Science and technology in Hungary

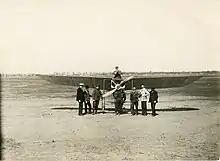
The first Hungarian airplane with Hungarian designed aeroengine. December 9, 1909

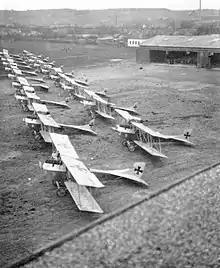
UFAG Brandenburg C.I aircraft in Albertfalva (Budapest ) in 1916

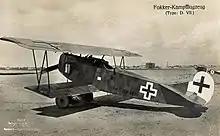
Hungarian produced Fokker fighter plane

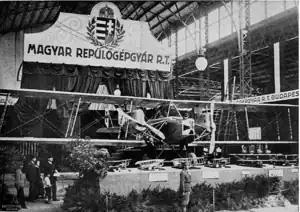
Twin engine heavy bomber, produced by the Hungarian Airplane Factory, joint-stock company (1917).

The first Hungarian hydrogen-filled experimental balloons were built by István Szabik and József Domin in 1784.